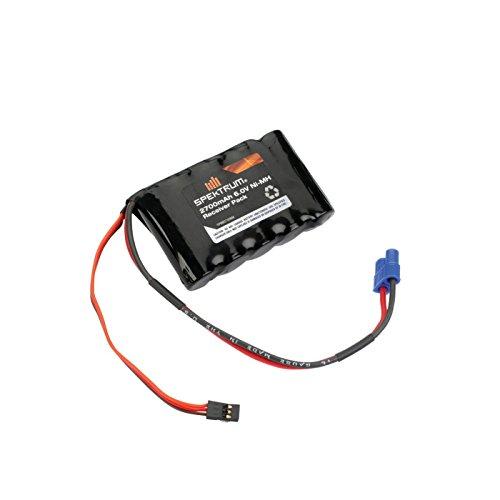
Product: Spektrum 6.0V NiMh 2700mAh Receiver Pack
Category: Toys & Games | Hobbies | Remote & App Controlled Vehicles & Parts | Remote & App Controlled Vehicle Parts | Remote & App Controlled Vehicle Batteries
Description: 6 Volts.
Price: $9.99